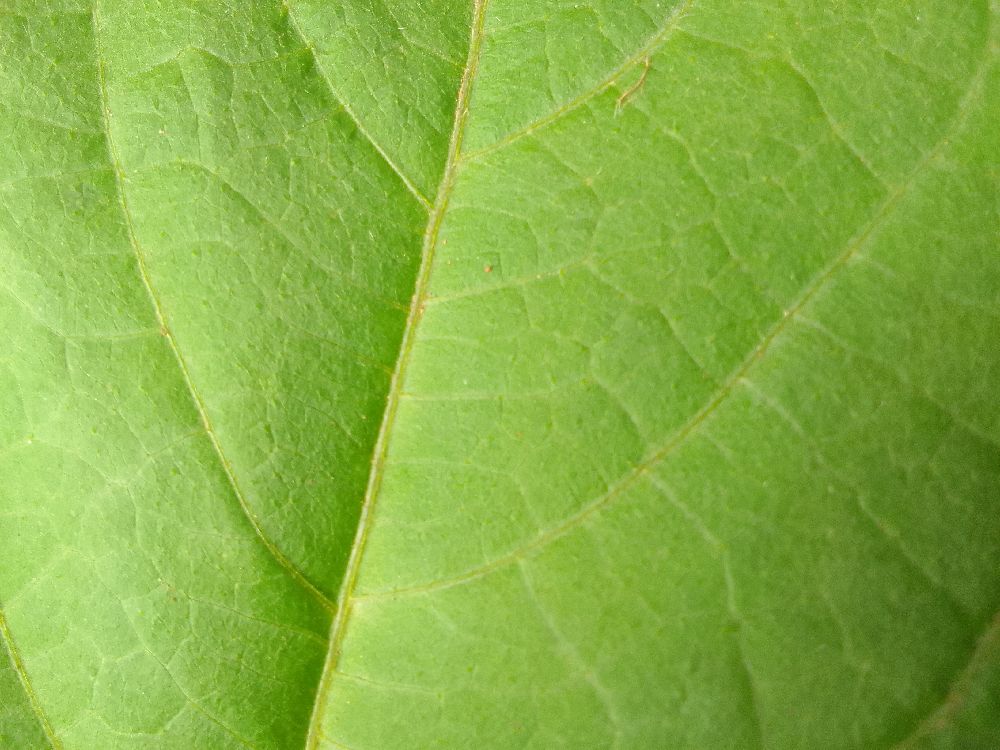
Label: healthy